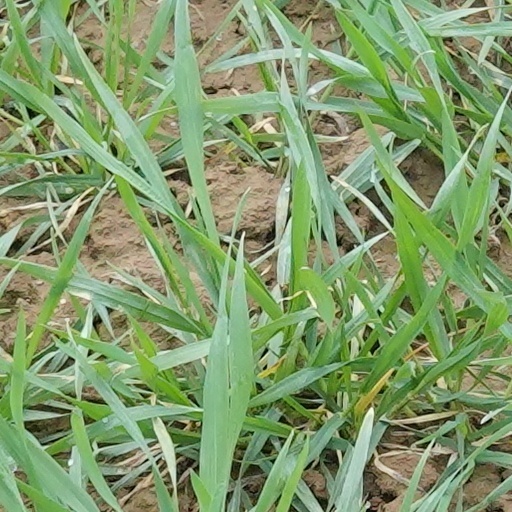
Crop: wheat